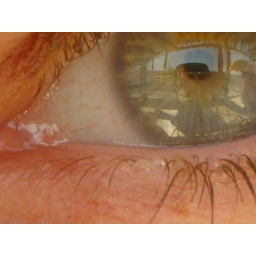
there's my mirror set up in the window and you can see the reflection of my eye lashes.